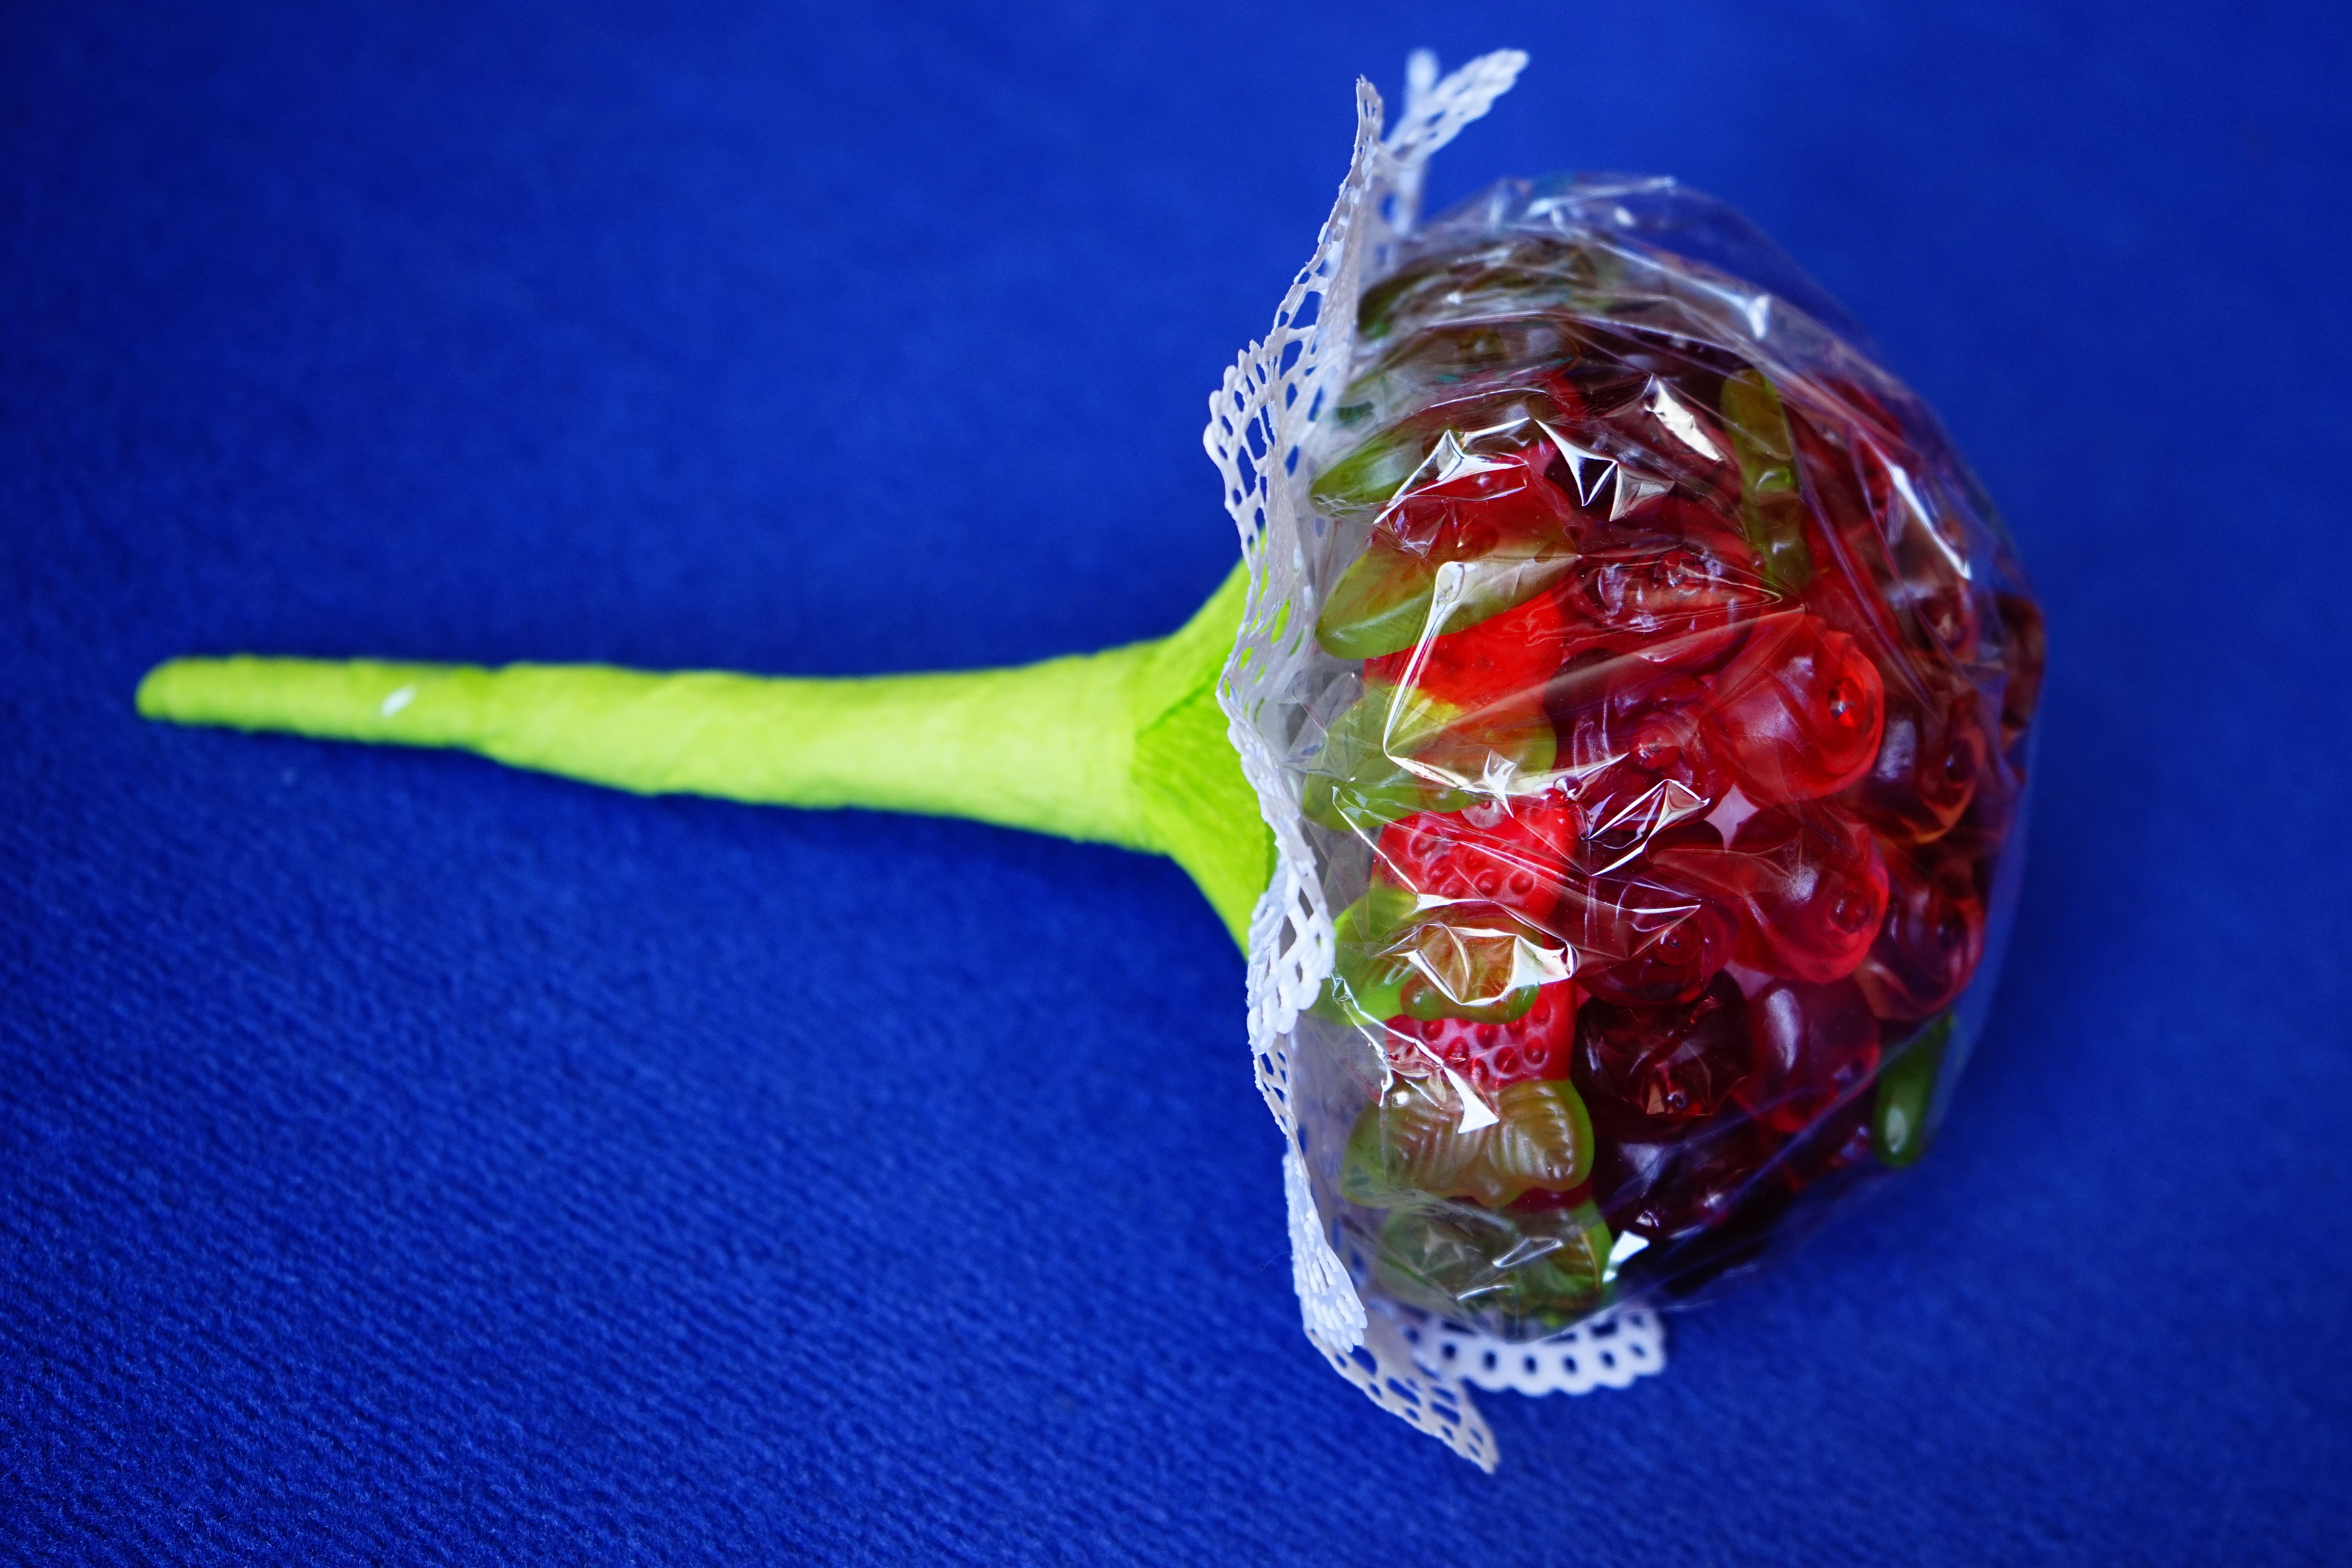
plant, fruit, sweet, flower, love, bouquet, food, produce, romance, romantic, delicious, strawberry, roses, strawberries, luck, valentine's day, flowering plant, red roses, gummi bears, fruit jelly, land plant, gummi bears strau